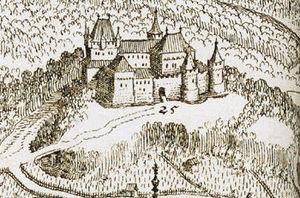
Fribourg-en-Brisgau est une ville d'Allemagne située dans le land de Bade-Wurtemberg. Ville arrondissement à part entière, Fribourg-en-Brisgau est le chef-lieu du district de Fribourg-en-Brisgau, ainsi que de celui de l'arrondissement de Brisgau-Haute-Forêt-Noire, dont elle ne fait cependant pas partie. Elle est aussi le siège de l'organisation régionale de planification Südlicher Oberrhein. De 1945 à 1952, elle fut la capitale du land de Bade, qui a alors fusionné avec deux autres länder pour former le Bade-Wurtemberg.